Mahajana College, Tellippalai

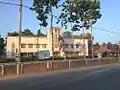
Mahajana college

1962 - The college is vested in the Crown as from 1 February and becomes a Government Institution for all intents and purposes.